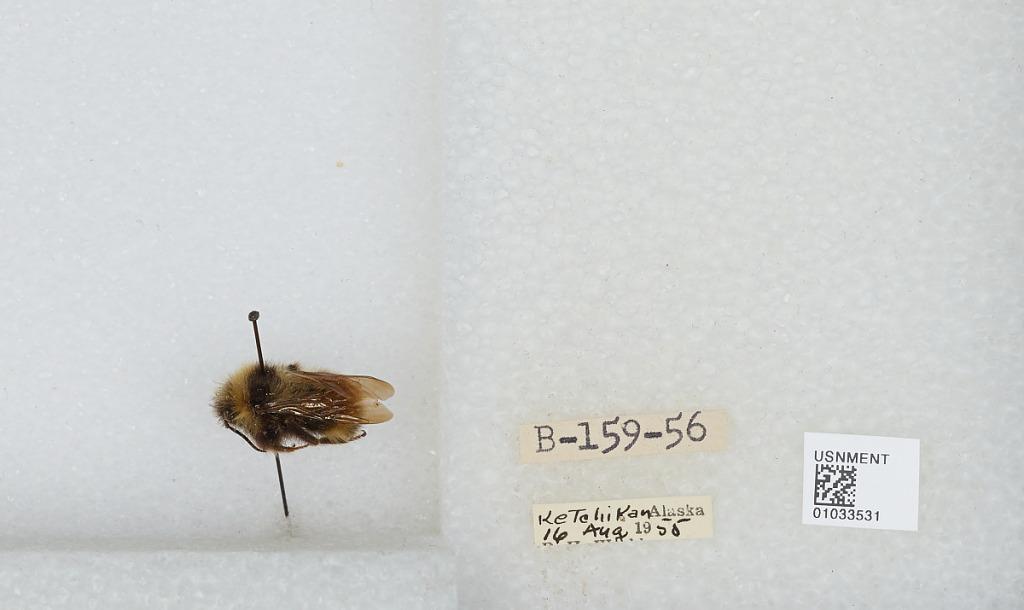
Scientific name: Bombus (Psithyrus) suckleyi Greene
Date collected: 1955-8-16
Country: United States
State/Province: Alaska
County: Ketchikan Gateway
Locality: Ketchikan
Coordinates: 55.35, -131.673